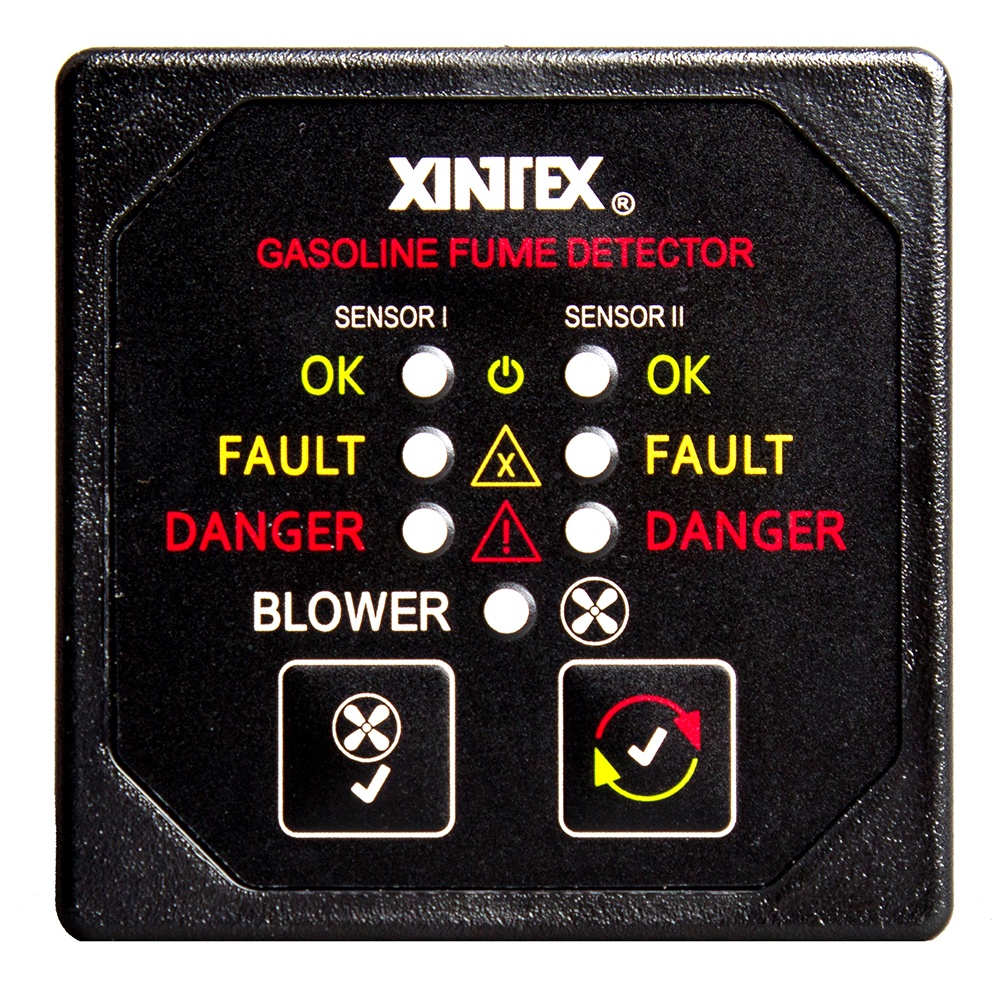
Fireboy-Xintex Gasoline Fume Detector w/Dual Channel  Blower Control - 12/24V [G-2BB-R]
Gasoline Fume Detector with Dual Channel and Blower Control - 12/24V The Dual Channel Gasoline Fume Detector is an effective means to monitor gasoline fumes in an engine compartment, fuel tank storage area or in other areas where gasoline fumes might accumulate. Complete system includes Blower Control Relay, easy installation and precise monitoring. Features: Simple Installation Audible and visual alarm to indicate LEL (Lower Explosive Level) presence Monitors two (2) separate areas simultaneously Automatically activates bilge blower Technical Specifications: Operating Temperature: -40° to 185°F (-40° to 85°C) Current Draw Nominal - 55mA Current Draw Maximum - 150mA Operating Voltage - 9 to 30V DC Alarm Horn - 68 dB Display Style - Square with Black Bezel Display Dimensions - 2-5/8" x 2-5/8" (6.7 x 6.7 cm) Cutout Dimension - 2-1/8" (5.4 cm) round hole In the Box: Fume Detector Fuel sensors x two (2) 20' Extension Cable x two (2) Blower Relay x one (1) Instruction manual *Sold as an Individual Specifications: Blower Relay: Yes Fume Type: Gasoline Generator Shutdown: No Sensors Included: 2 Voltage - Input Range (Volts): 9-30v Box Dimensions: 4"H x 4"W x 8"L WT: 1.6 lbs UPC: 619749202561 Owner's Manual (pdf) Brochure (pdf)
Brand: Fireboy-Xintex
Category: Vehicles & Parts > Vehicle Parts & Accessories > Vehicle Safety & Security > Watercraft Safety Equipment